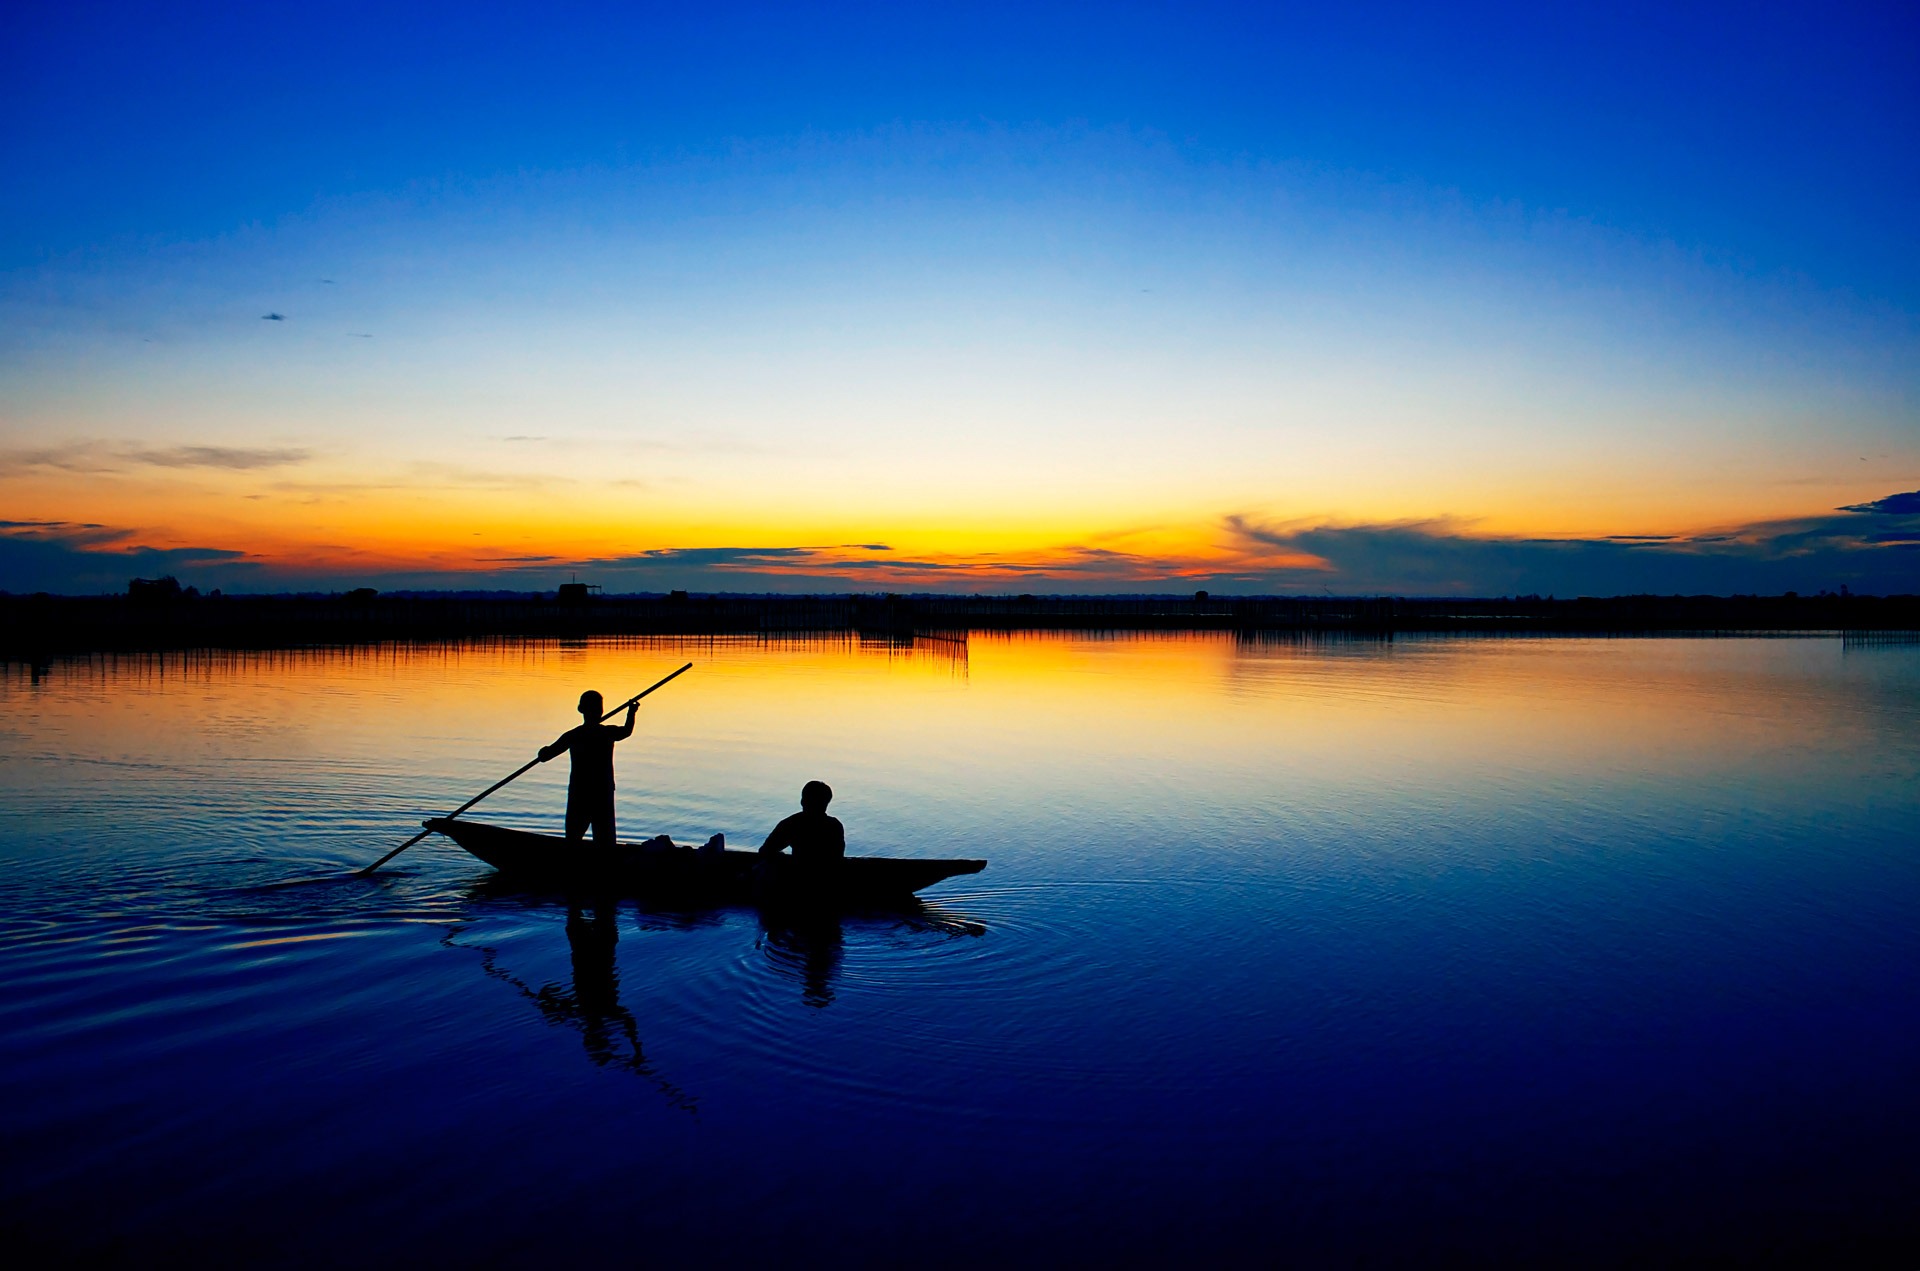
sea, horizon, sky, sunrise, sunset, boat, sunlight, morning, lake, dawn, dusk, evening, reflection, vehicle, bay, loch, vietnam, hue, afterglow, tam giang lagoon, binh minh